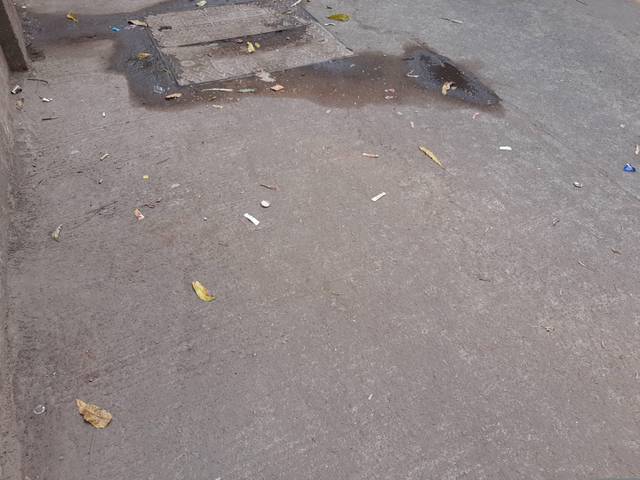
Region: India
Coordinates: 19.122, 72.925